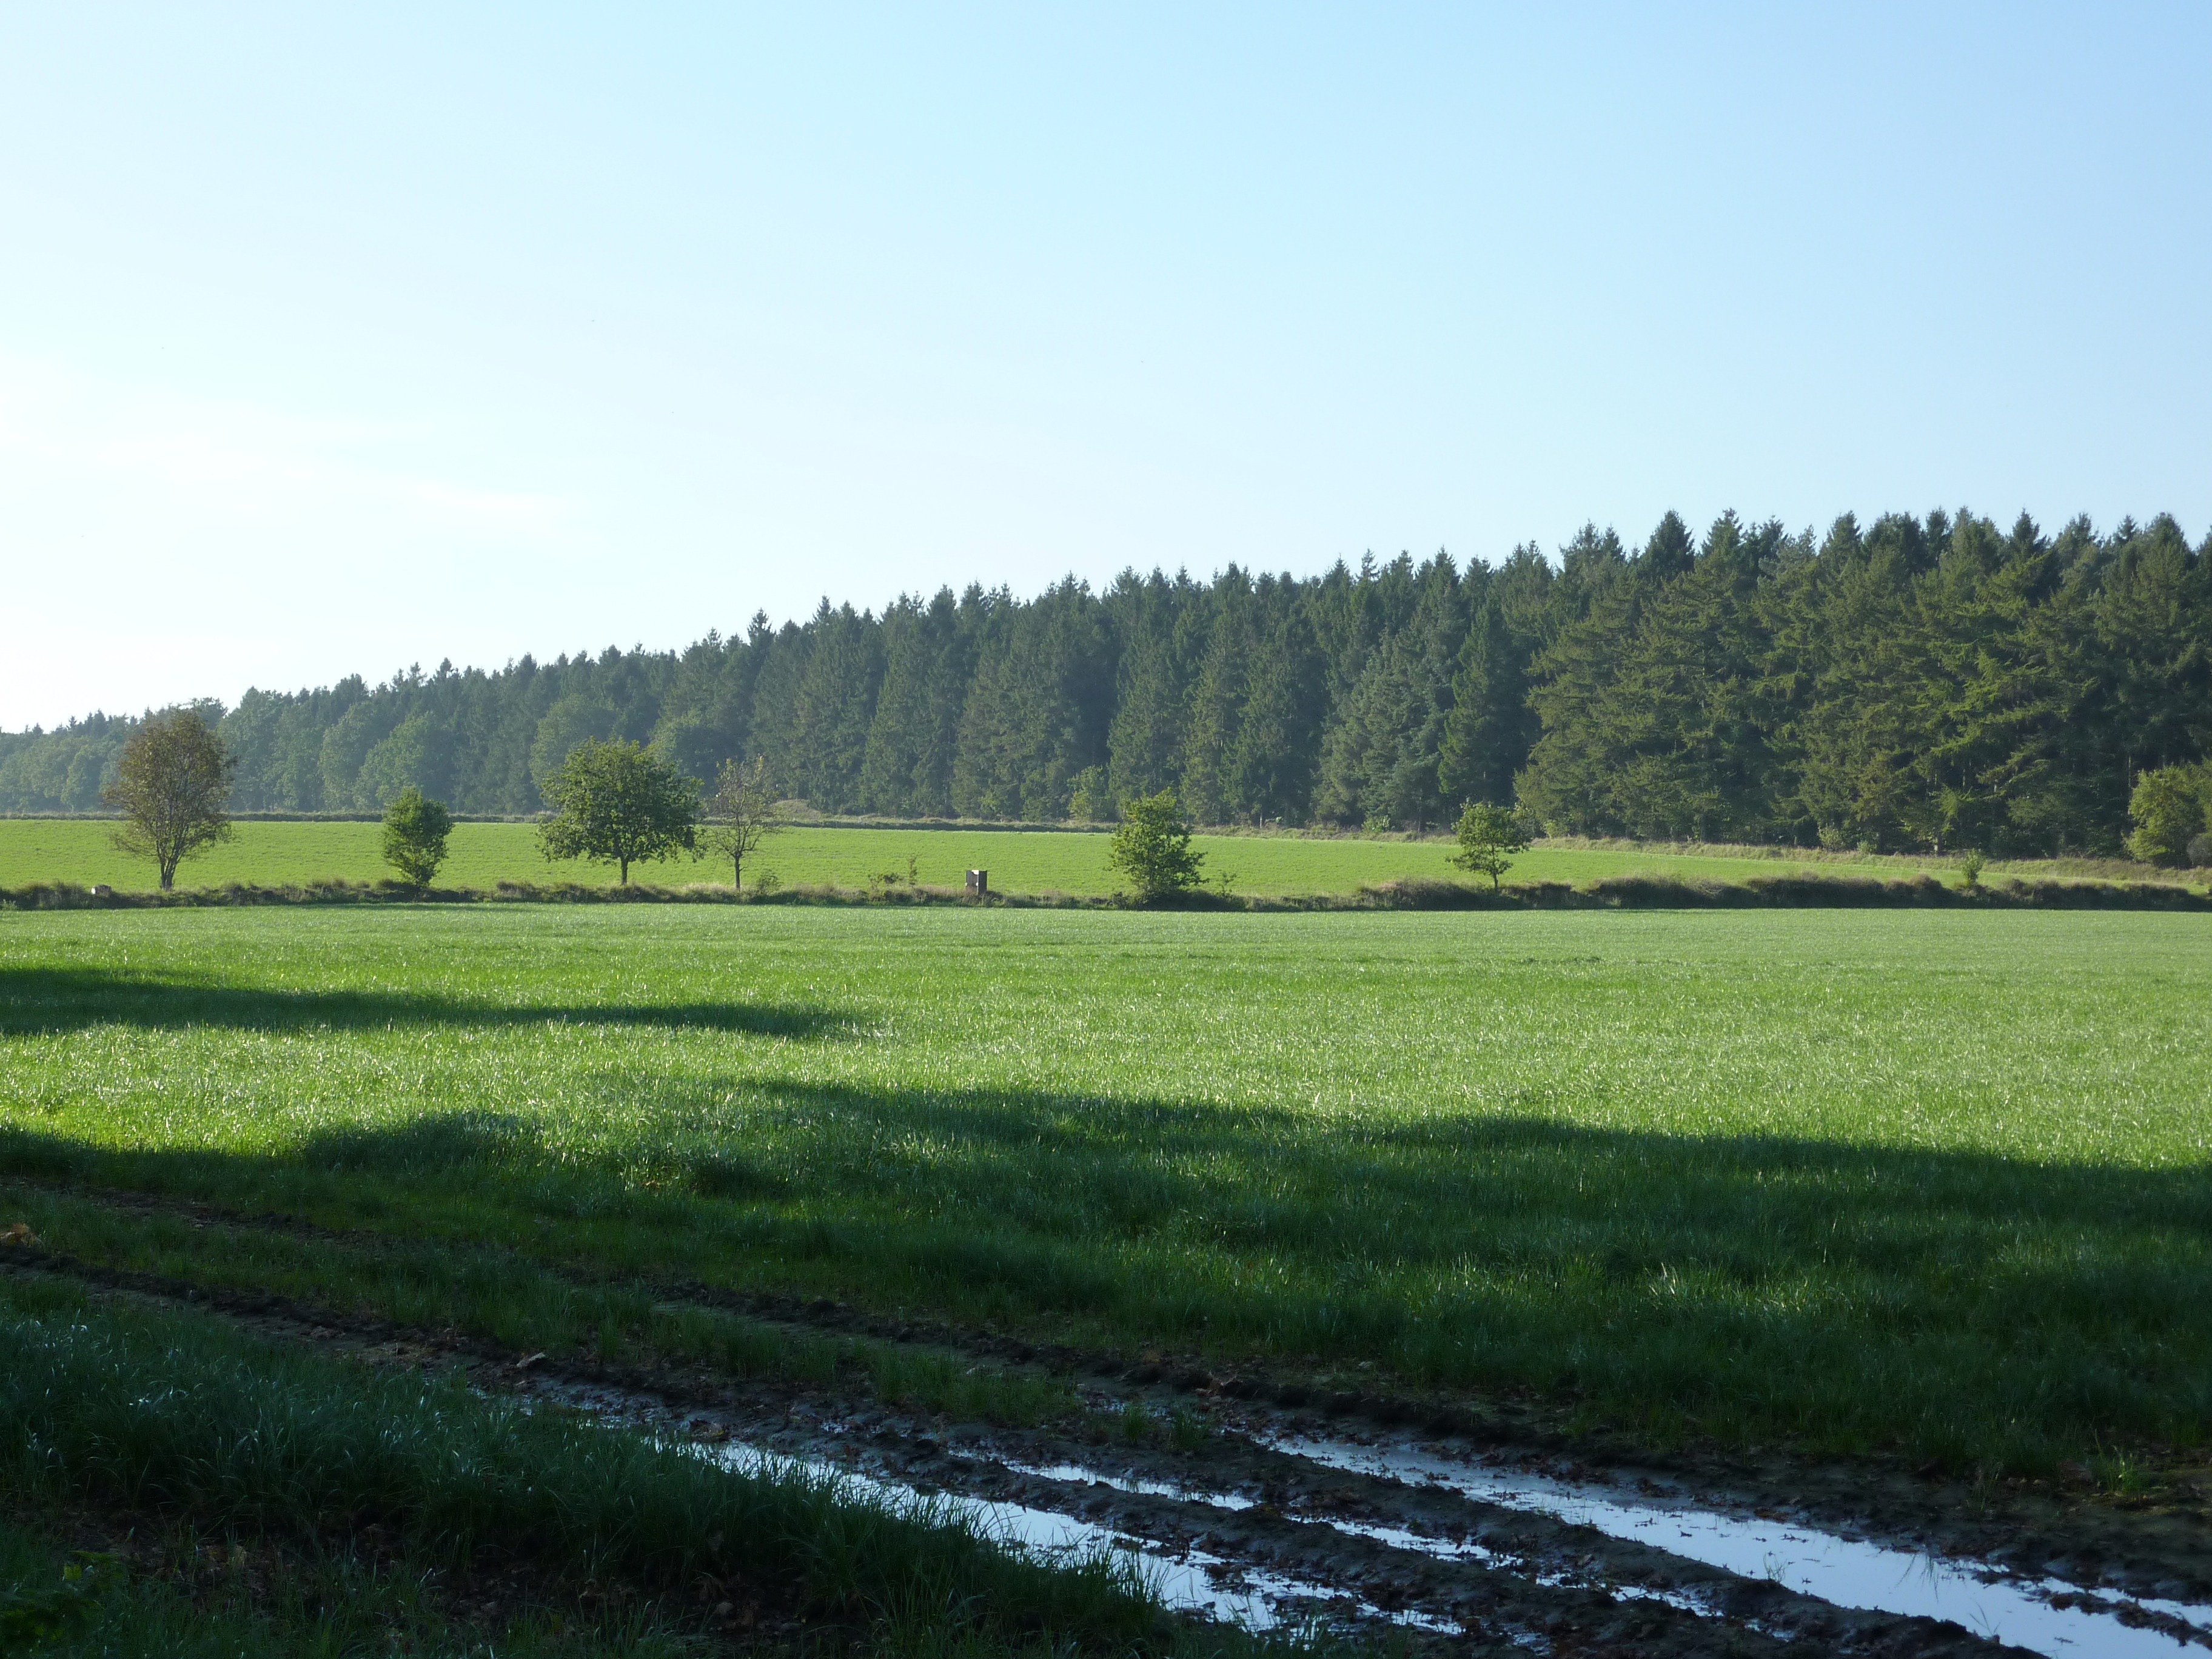
landscape, tree, grass, marsh, light, plant, field, farm, lawn, meadow, prairie, hill, pasture, shadow, agriculture, plain, lichtspiel, grassland, wetland, plateau, habitat, ecosystem, rural area, paddy field, natural environment, geographical feature, grass family, woody plant, land lot, dithmarschen